Bristow Helicopters Flight 56C

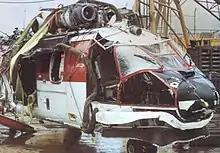
Remains of the helicopter after being recovered from the North Sea

En route, the helicopter ran into poor weather and was then struck by lightning. This caused severe damage to the tail rotor. Though the helicopter managed to limp for a few more minutes, the tail rotor eventually failed completely when the copilot tried to test if his controls were still working and the pilots were forced to perform an emergency autorotation onto the rough seas. Emergency flotation devices on the helicopter allowed the passengers and crew to be evacuated onto a life raft. Despite the high waves and bad weather, all the people on board the flight were rescued by the ship standby rescue "Grampian Freedom".